Birgül Sadıkoğlu

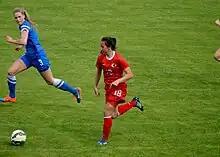
Birgül Sadıkoğlu in the Turkey women's national under-17 football team (red) driving the ball at 2015 UEFA Women's Under-17 Championship qualification Elite round match against Finland.

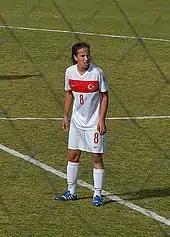
Birgül Sadıkoğlu playing for Turkey Women's U17 at 2016 UEFA Women's Under-17 Championship qualification match against Ireland.

She was called up to the Turkey girls' national U-15 team.